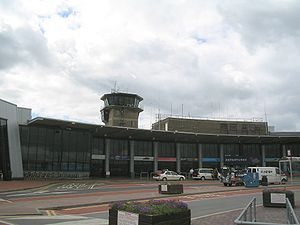
Leeds / Galleri
Leeds er en britisk by med 757,700 indbyggere. Den ligger ved floden Aire. I byen ligger Royal Armouries Museum og University of Leeds.